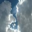
Label: cloud